George Staller

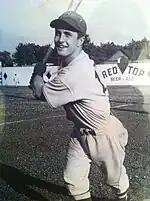
Staller as a player in the Brooklyn Dodgers farm system

Born in Rutherford Heights, Dauphin County, Pennsylvania, Staller threw and batted left-handed and stood (180 cm) tall and weighed 200 pounds (91 kg). He originally signed with the Brooklyn Dodgers in 1937 and progressed as far as the top-level Montreal Royals in 1940–41, where he led the International League in doubles (40) and triples (12) in 1940. But his only Major League service occurred in 1943, when he was purchased by the Philadelphia Athletics from the minor league version of the Baltimore Orioles after leading the 1943 IL in runs batted in (with 98). Staller appeared in 21 games with the 1943 A's, batting .271 with 23 hits in 85 at bats, including three home runs and 12 RBI. He then joined the armed forces, serving as a United States Marine in the Pacific Theater of Operations and missing the 1944–45 seasons.